Theodosius I

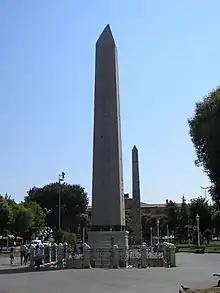
View of the Hippodrome of Constantinople with the surviving Obelisk of Theodosius

Theodosius was not in Thessalonica when the massacre occurred. The court was in Milan. Several scholars, such as historian G. W. Bowersock and authors Stephen Williams and Gerard Friell, think that Theodosius ordered the massacre in an excess of "volcanic anger". McLynn also puts all the blame on the Emperor as does the less dependable fifth century historian, Theodoret. Other scholars, such as historians Mark Hebblewhite and N. Q. King, do not agree. Peter Brown points to the empire's established process of decision making, which required the emperor "to listen to his ministers" before acting. There is some indication in the sources Theodosius did listen to his counselors but received bad or misleading advice.